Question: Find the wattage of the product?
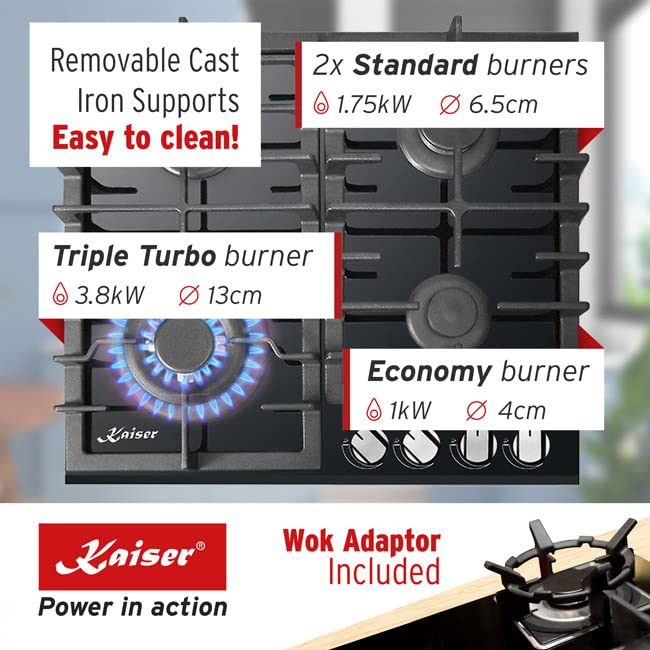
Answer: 3.8 kilowatt